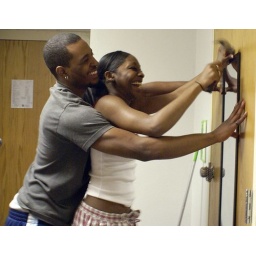
A cute couple hangs their mirror in their new home.